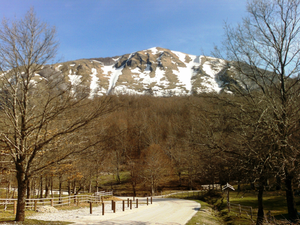
Le parc national de l'Apennin lucanien-Val d'Agri-Lagonegrese est un parc national de l'Italie situé en Basilicate. Il se situe entre le parc du Cilento et celui du Pollino.